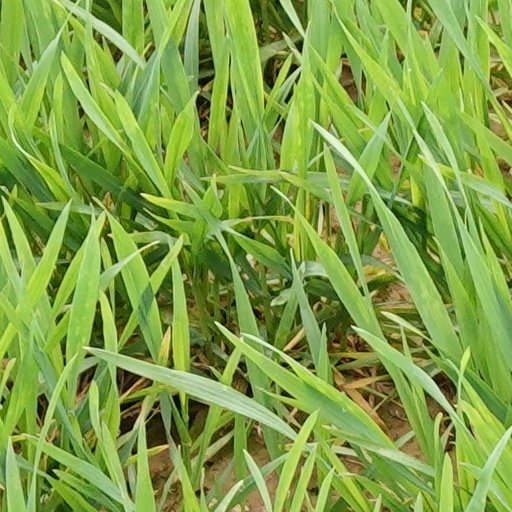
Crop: wheat